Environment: real
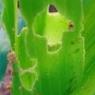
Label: fall_armyworm